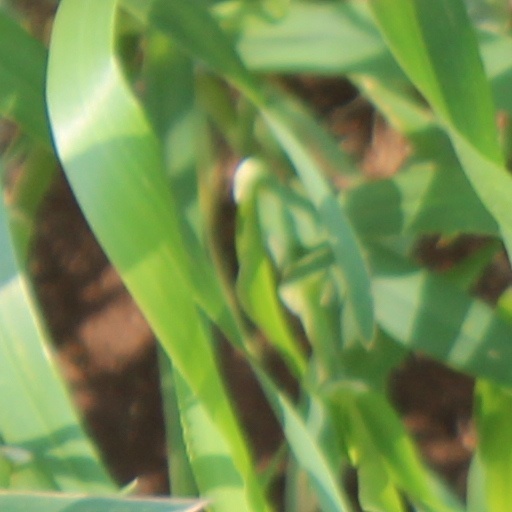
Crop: wheat